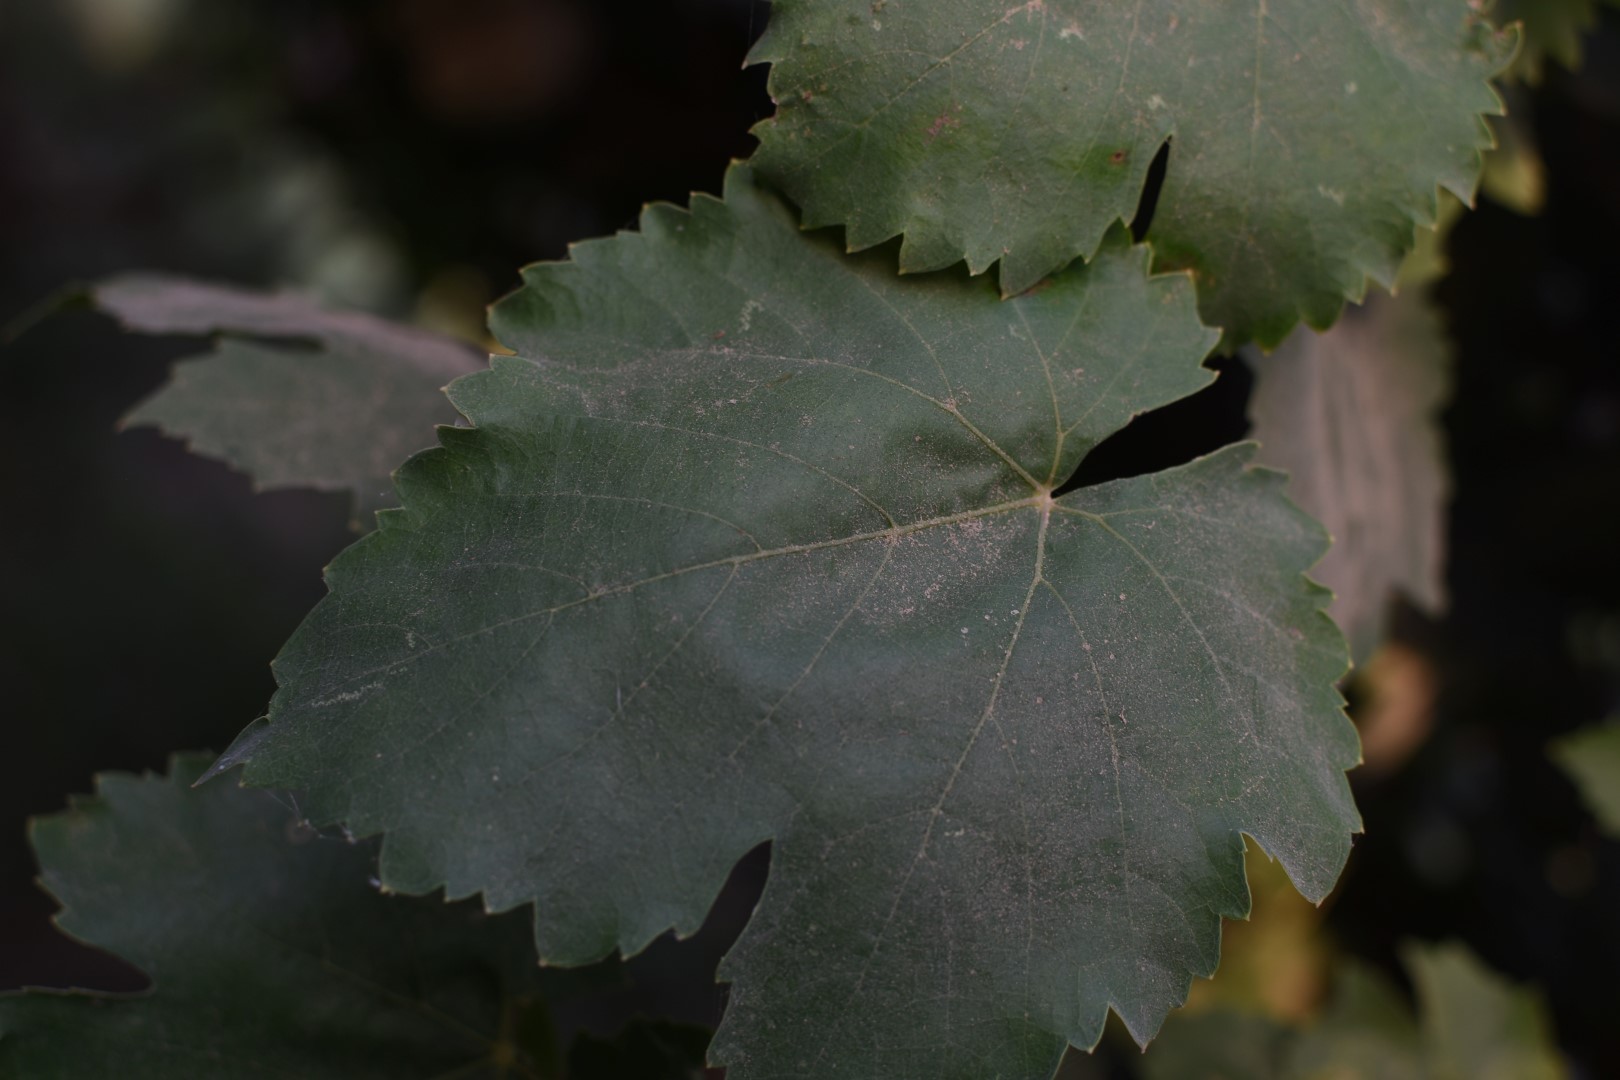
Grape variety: Thompson Seedless